Treasure Coast

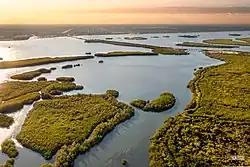
Indian River lagoons

All of the Treasure Coast is shielded from the Atlantic Ocean by narrow sandbars and barrier islands that protect the shallow lagoons, rivers, and bays. Immediately inland, pine and palmetto flatlands are abundant. Numerous lakes and rivers run through the Treasure Coast, notably the Indian River, a part of the Indian River Lagoon system. At certain seasons of the year, bridges may impede the red drift-algal flow, causing a "rotten egg" hydrogen sulfide odor in the area. The Treasure Coast is also bordered by the Atlantic portion of the Intracoastal Waterway, a stretch of closed water from Brownsville, Texas, to Boston, Massachusetts.